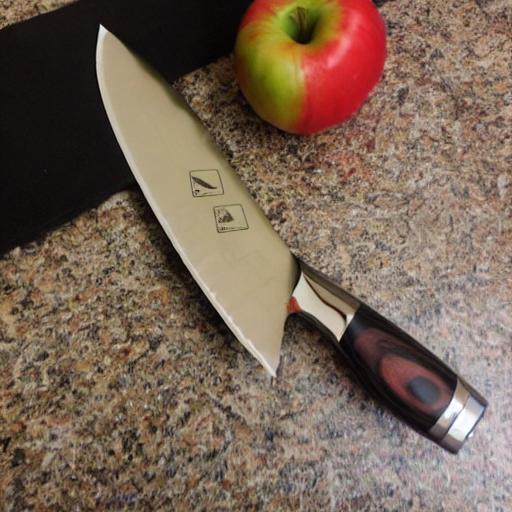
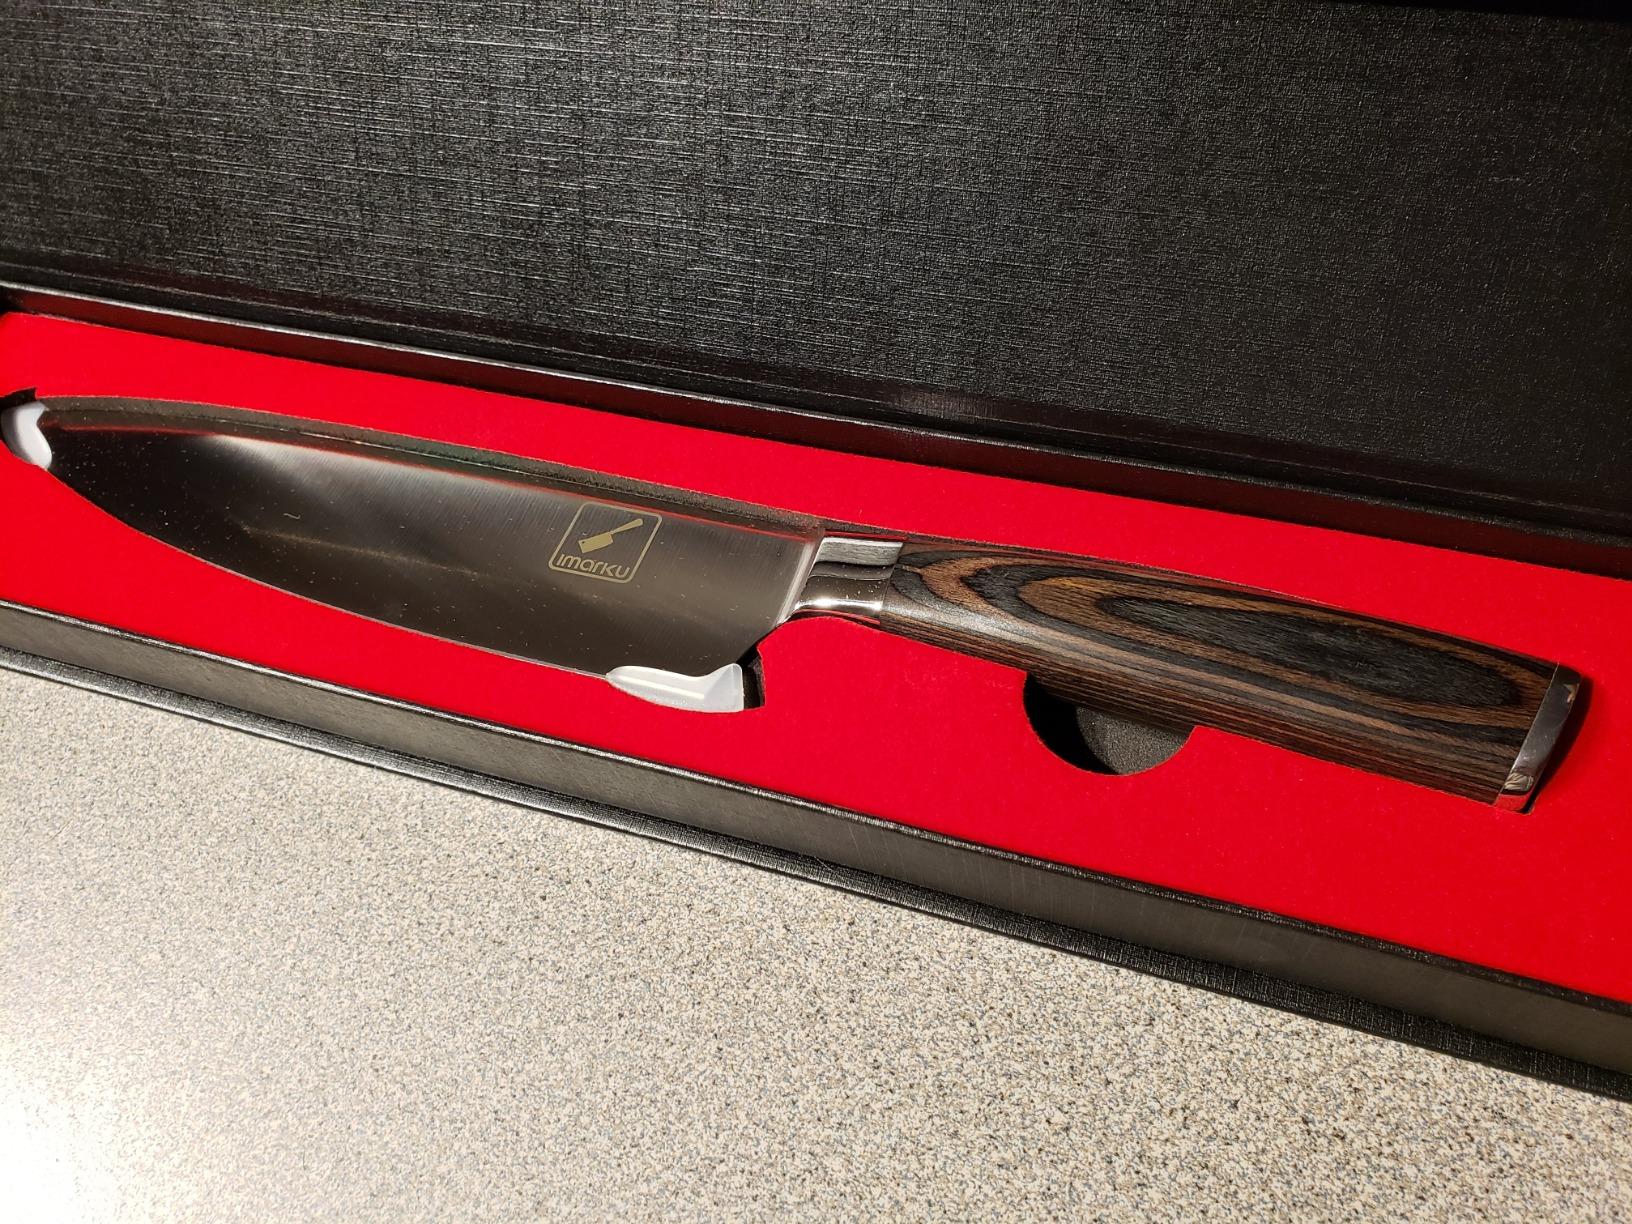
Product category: items_knife
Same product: no